Ball joint

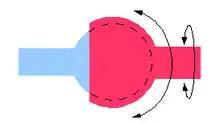
Ball joints allow a limited range of smooth movement in all directions

A ball joint is used for allowing free rotation in two planes at the same time while preventing translation in any direction, including rotating in those planes. Combining two such joints with control arms enables motion in all three planes, allowing the front end of an automobile to be steered and a spring and shock (damper) suspension to make the ride comfortable.